The Monk by the Sea

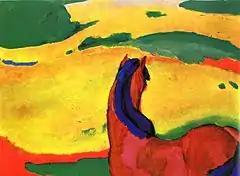
Expressionist painter Franz Marc's "Horse in a Landscape" bears formal similarities with "The Monk by the Sea".

Friedrich, though a Romantic painter, had a significant influence on later Symbolist and Expressionist artists. Franz Marc's "Horse in a Landscape" (1910) has been described as formally similar to "The Monk by the Sea". Although their use of colour is at two extremes, both paintings are compositionally simple, with undulating horizontals and a figure that looks out at the same scene as the viewer. In his 1961 article "The Abstract Sublime", the art historian Robert Rosenblum drew comparisons between the Romantic landscape paintings of both Friedrich and J. M. W. Turner with the Abstract Expressionist paintings of Mark Rothko. Rosenblum specifically describes "The Monk by the Sea", Turner's "The Evening Star" and Rothko's 1954 "Light, Earth and Blue" as revealing affinities of vision and feeling. According to Rosenblum, "Rothko, like Friedrich and Turner, places us on the threshold of those shapeless infinities discussed by the aestheticians of the Sublime. The tiny monk in the Friedrich and the fisher in the Turner establish a poignant contrast between the infinite vastness of a pantheistic God and the infinite smallness of His creatures. In the abstract language of Rothko, such literal detail—a bridge of empathy between the real spectator and the presentation of a transcendental landscape—is no longer necessary; we ourselves are the monk before the sea, standing silently and contemplatively before these huge and soundless pictures as if we were looking at a sunset or a moonlit night." From the 1960s on, Gotthard Graubner's picture-size coloured cushions or "color-space bodies" were also inspired by Friedrich's "The Monk by the Sea". According to art historian Werner Hofmann, both Graubner and Friedrich created an aesthetics of monotony as a counterpart to the aesthetics of variety that was predominant before the nineteenth century.